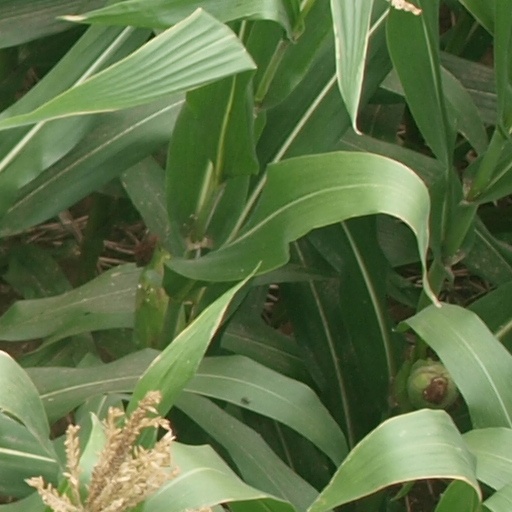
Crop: maize; corn